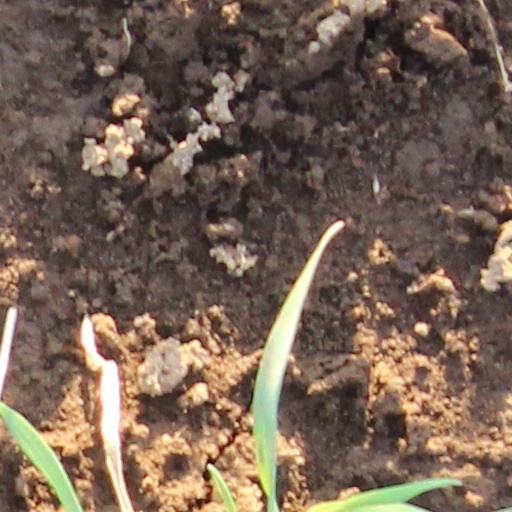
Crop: wheat